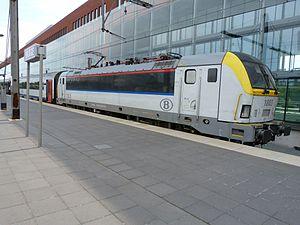
Loc SNCB 1803 en gare de Bruges